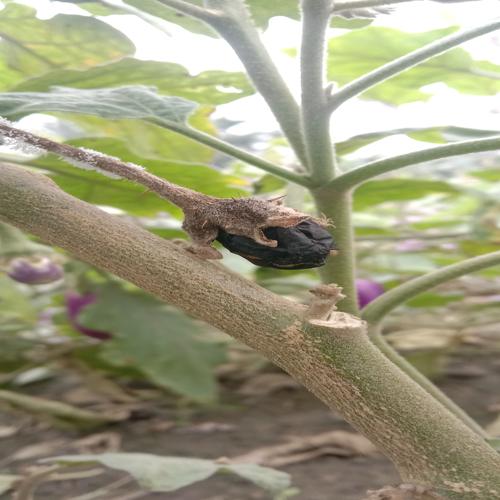
Label: Wet Rot